George Moncur

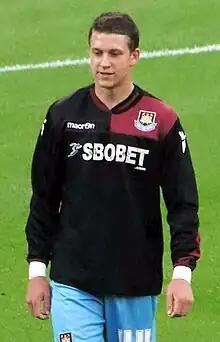
Moncur warming up for West Ham United in 2011

George Anthony Moncur (born 18 August 1993) is an English professional footballer who plays as a midfielder for side Ebbsfleet United.